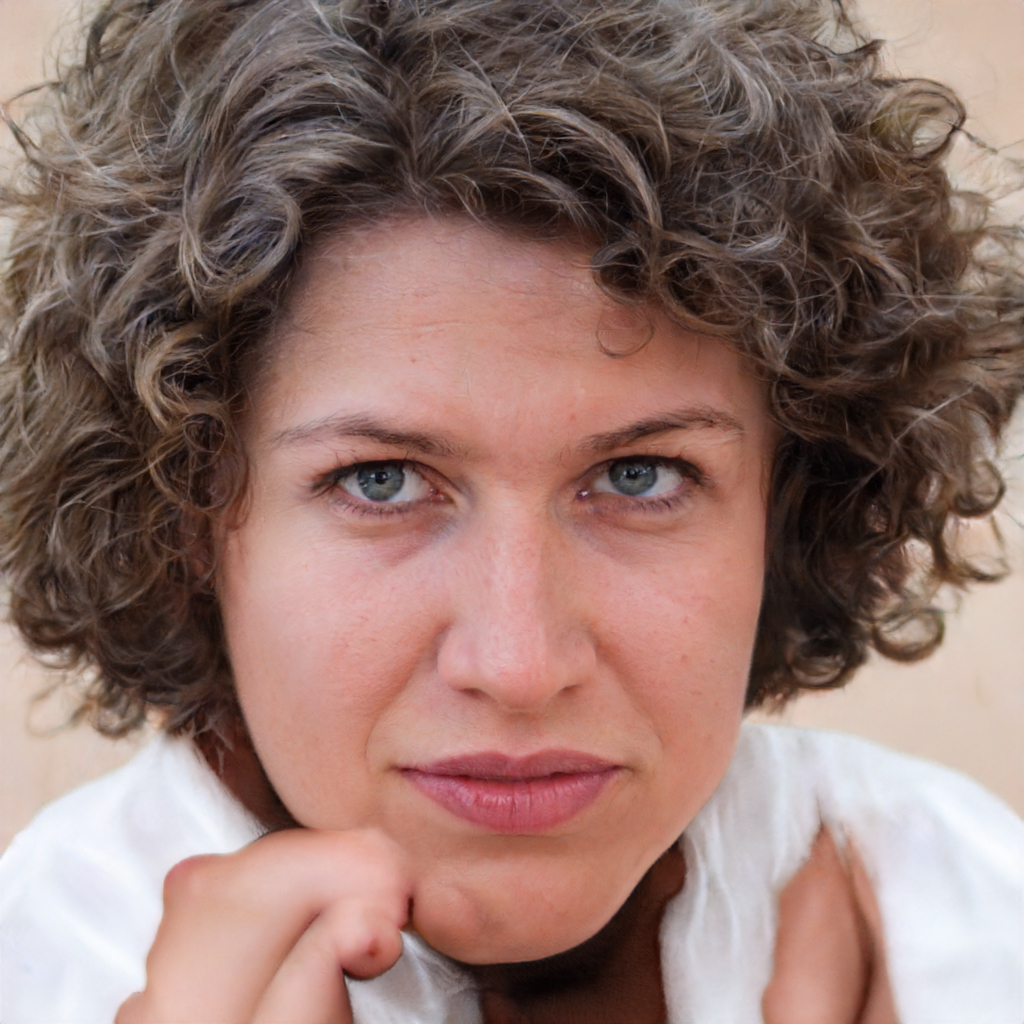
Gender: Female